Whaling in Iceland

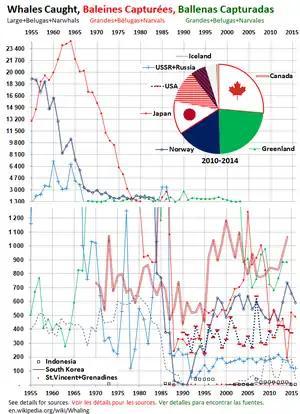
Whales caught, by country and year, 1955-2016

Icelandic whaling can be divided among two producers according to the types of whales they hunt in the North Atlantic. The company Hvalur hf. hunts Fin whales, mainly for international export. Others hunt smaller minke whales for domestic consumption.